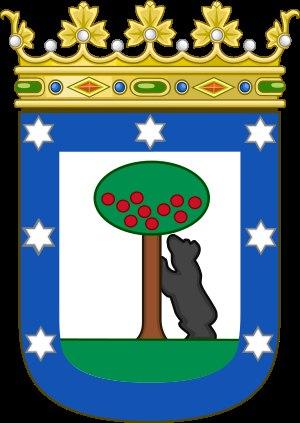
L'arbousier ou arbousier commun, parfois appelé arbre à fraises, est une espèce d'arbustes ou de petits arbres de la famille des Ericaceae qui pousse dans l'ensemble du pourtour méditerranéen occidental mais aussi dans le nord du pourtour oriental. Son fruit est appelé arbouse.